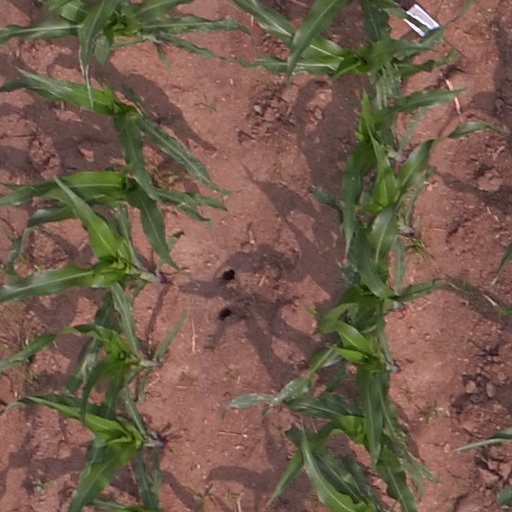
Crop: maize; corn